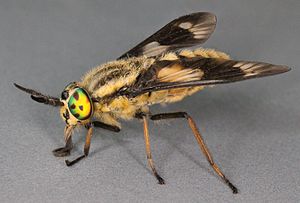
Klæger
Guldklæg
Guldklæg
Klæger er en familie af fluer med omkring 4.000 arter over hele verden. Hunnerne suger blod fra pattedyr og fugle.